Warren Gatland

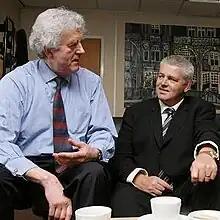
Gatland (right) meets First Minister of Wales Rhodri Morgan (left) in 2008

On 9 November 2007, Gatland was named head coach of Wales, and took up his position on 1 December 2007.